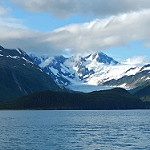
Scene: Outdoor